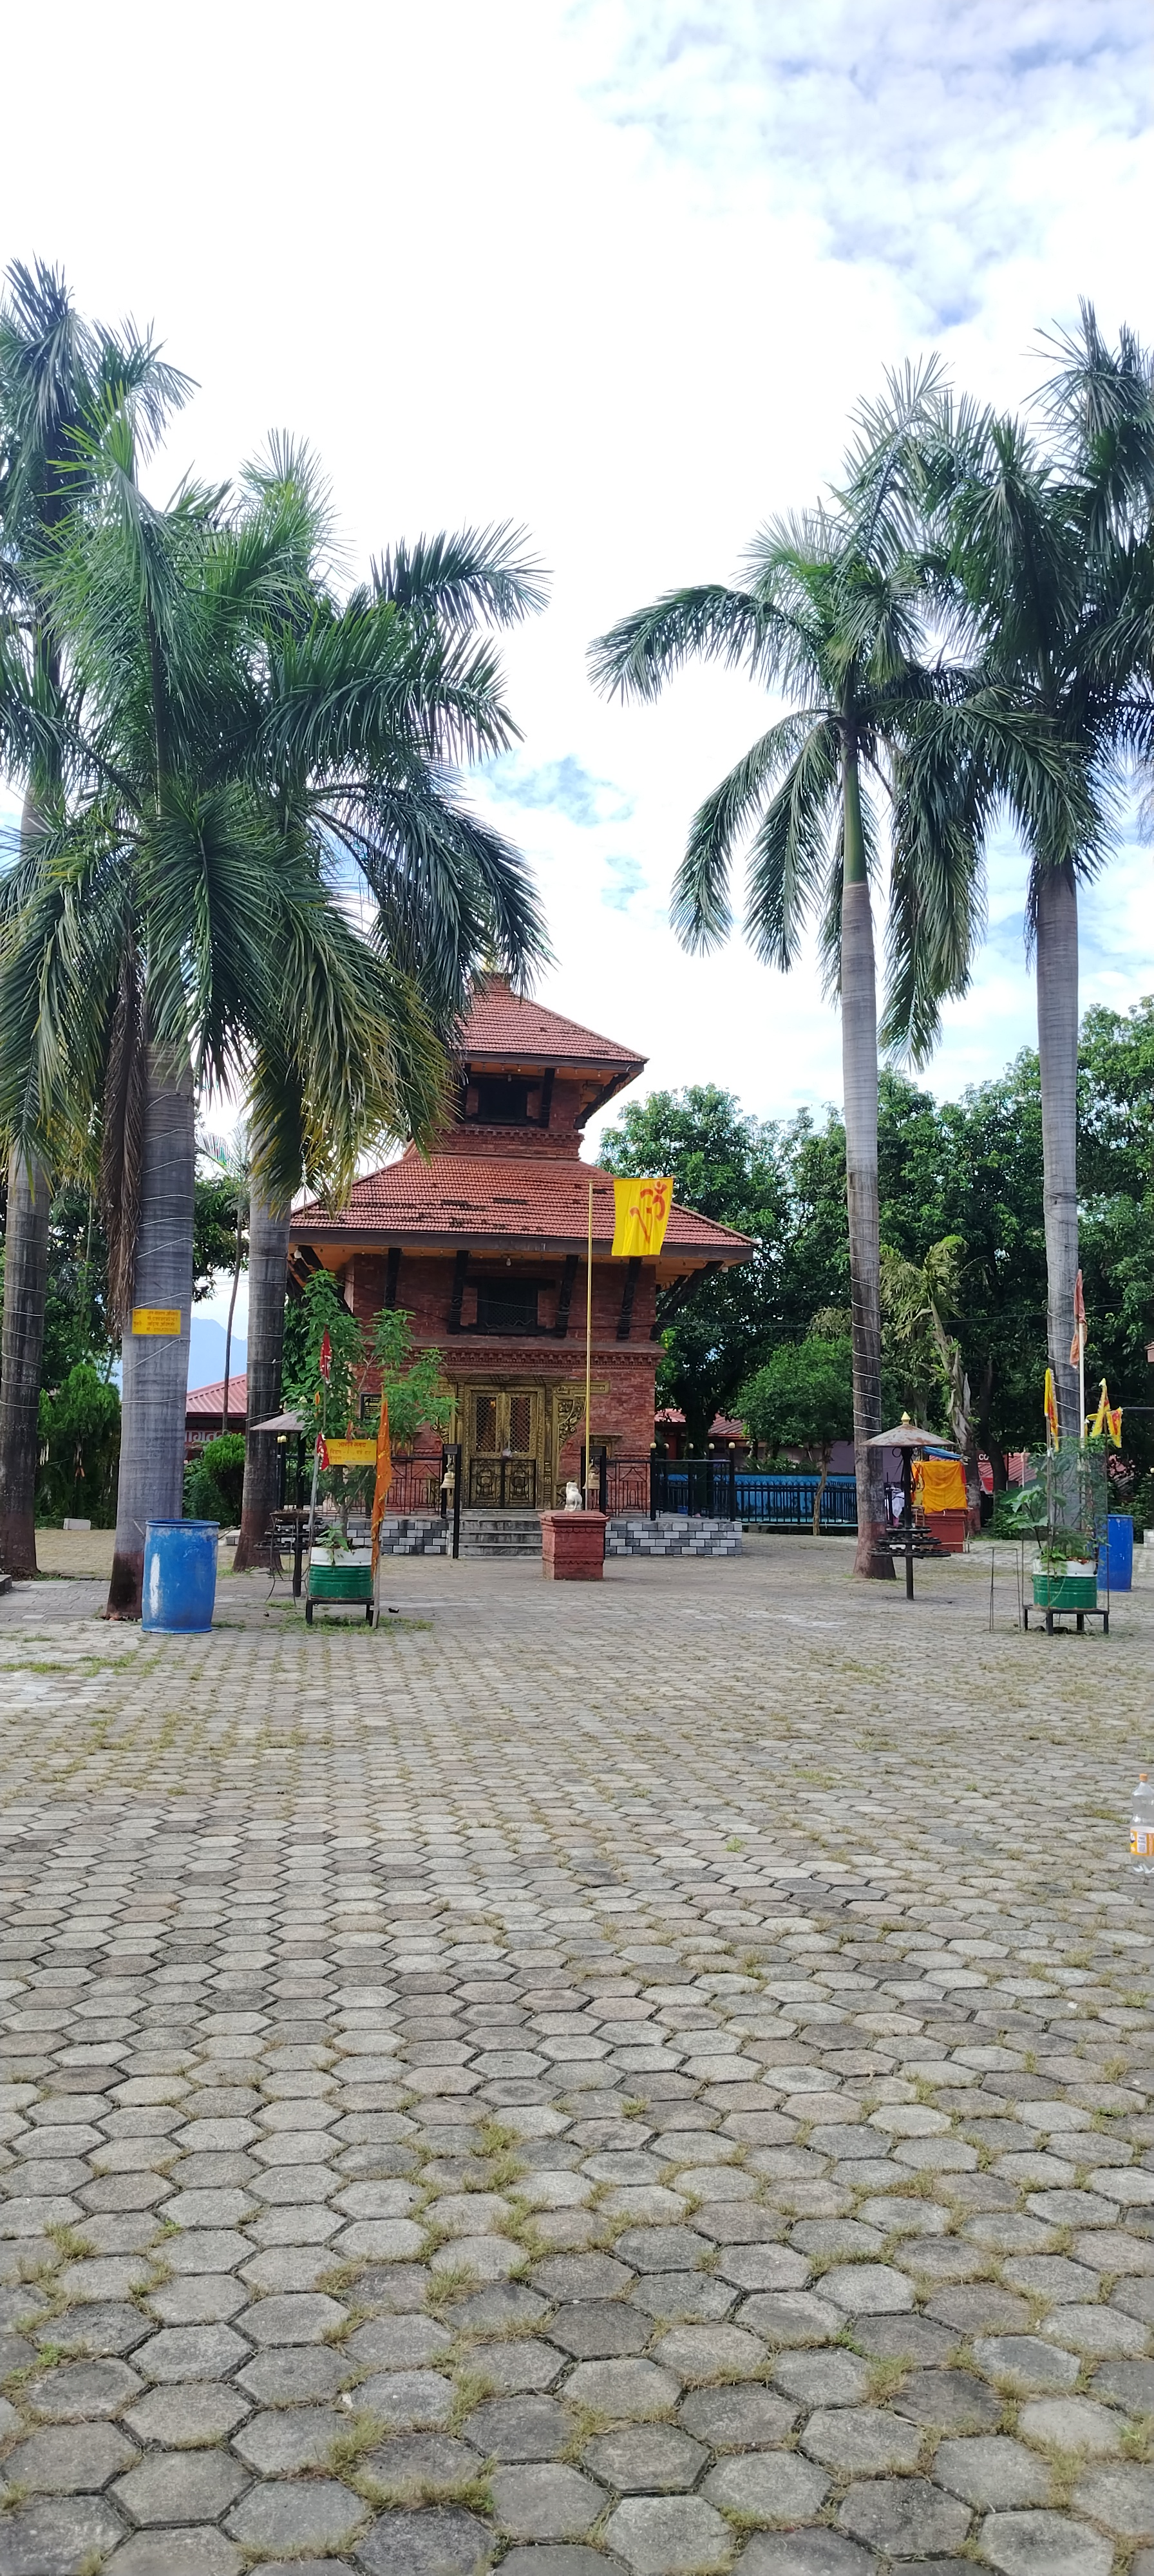
Heritage site: MahaKaleshwor_Shiva_Temple